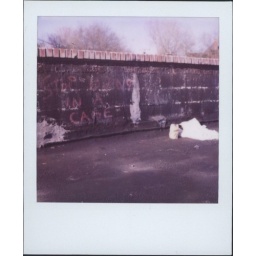
&amp;quot;stop living in a cage&amp;quot; (drink a 40 out of brown bag and sleep on a roof instead).